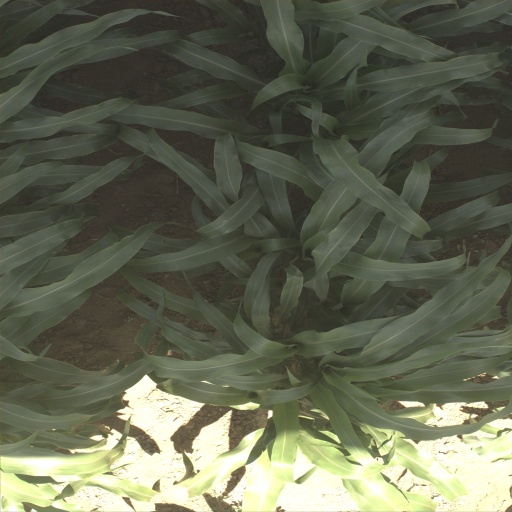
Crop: sorghum